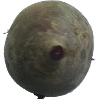
Label: Beetroot 1